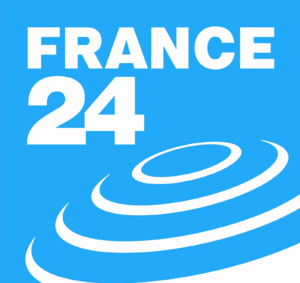
France 24
France 24 er en 24-timers international nyhedstv-station med base i Frankrig. France 24 sender på fire forskellige kanaler på hhv. fransk, engelsk, arabisk og spansk, med en blanding af nyheder og magasinprogrammer. Stationen der har base i udkanten af Paris sendte første gang den 6. december 2006, og er målrettet det globale marked. Kanalerne sendes via satellit og kabel-tv. Siden 2010 kan kanalerne også ses på stationens smartphone-apps.